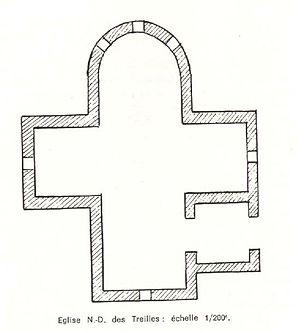
Plan de l'église
L'église Notre-Dame-des-Treilles est une église située en France en contrebas du village de Saint-Véran, sur la commune de La Roque-Sainte-Marguerite, dans le département de l'Aveyron, en région Occitanie.